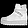
Label: Ankle boot